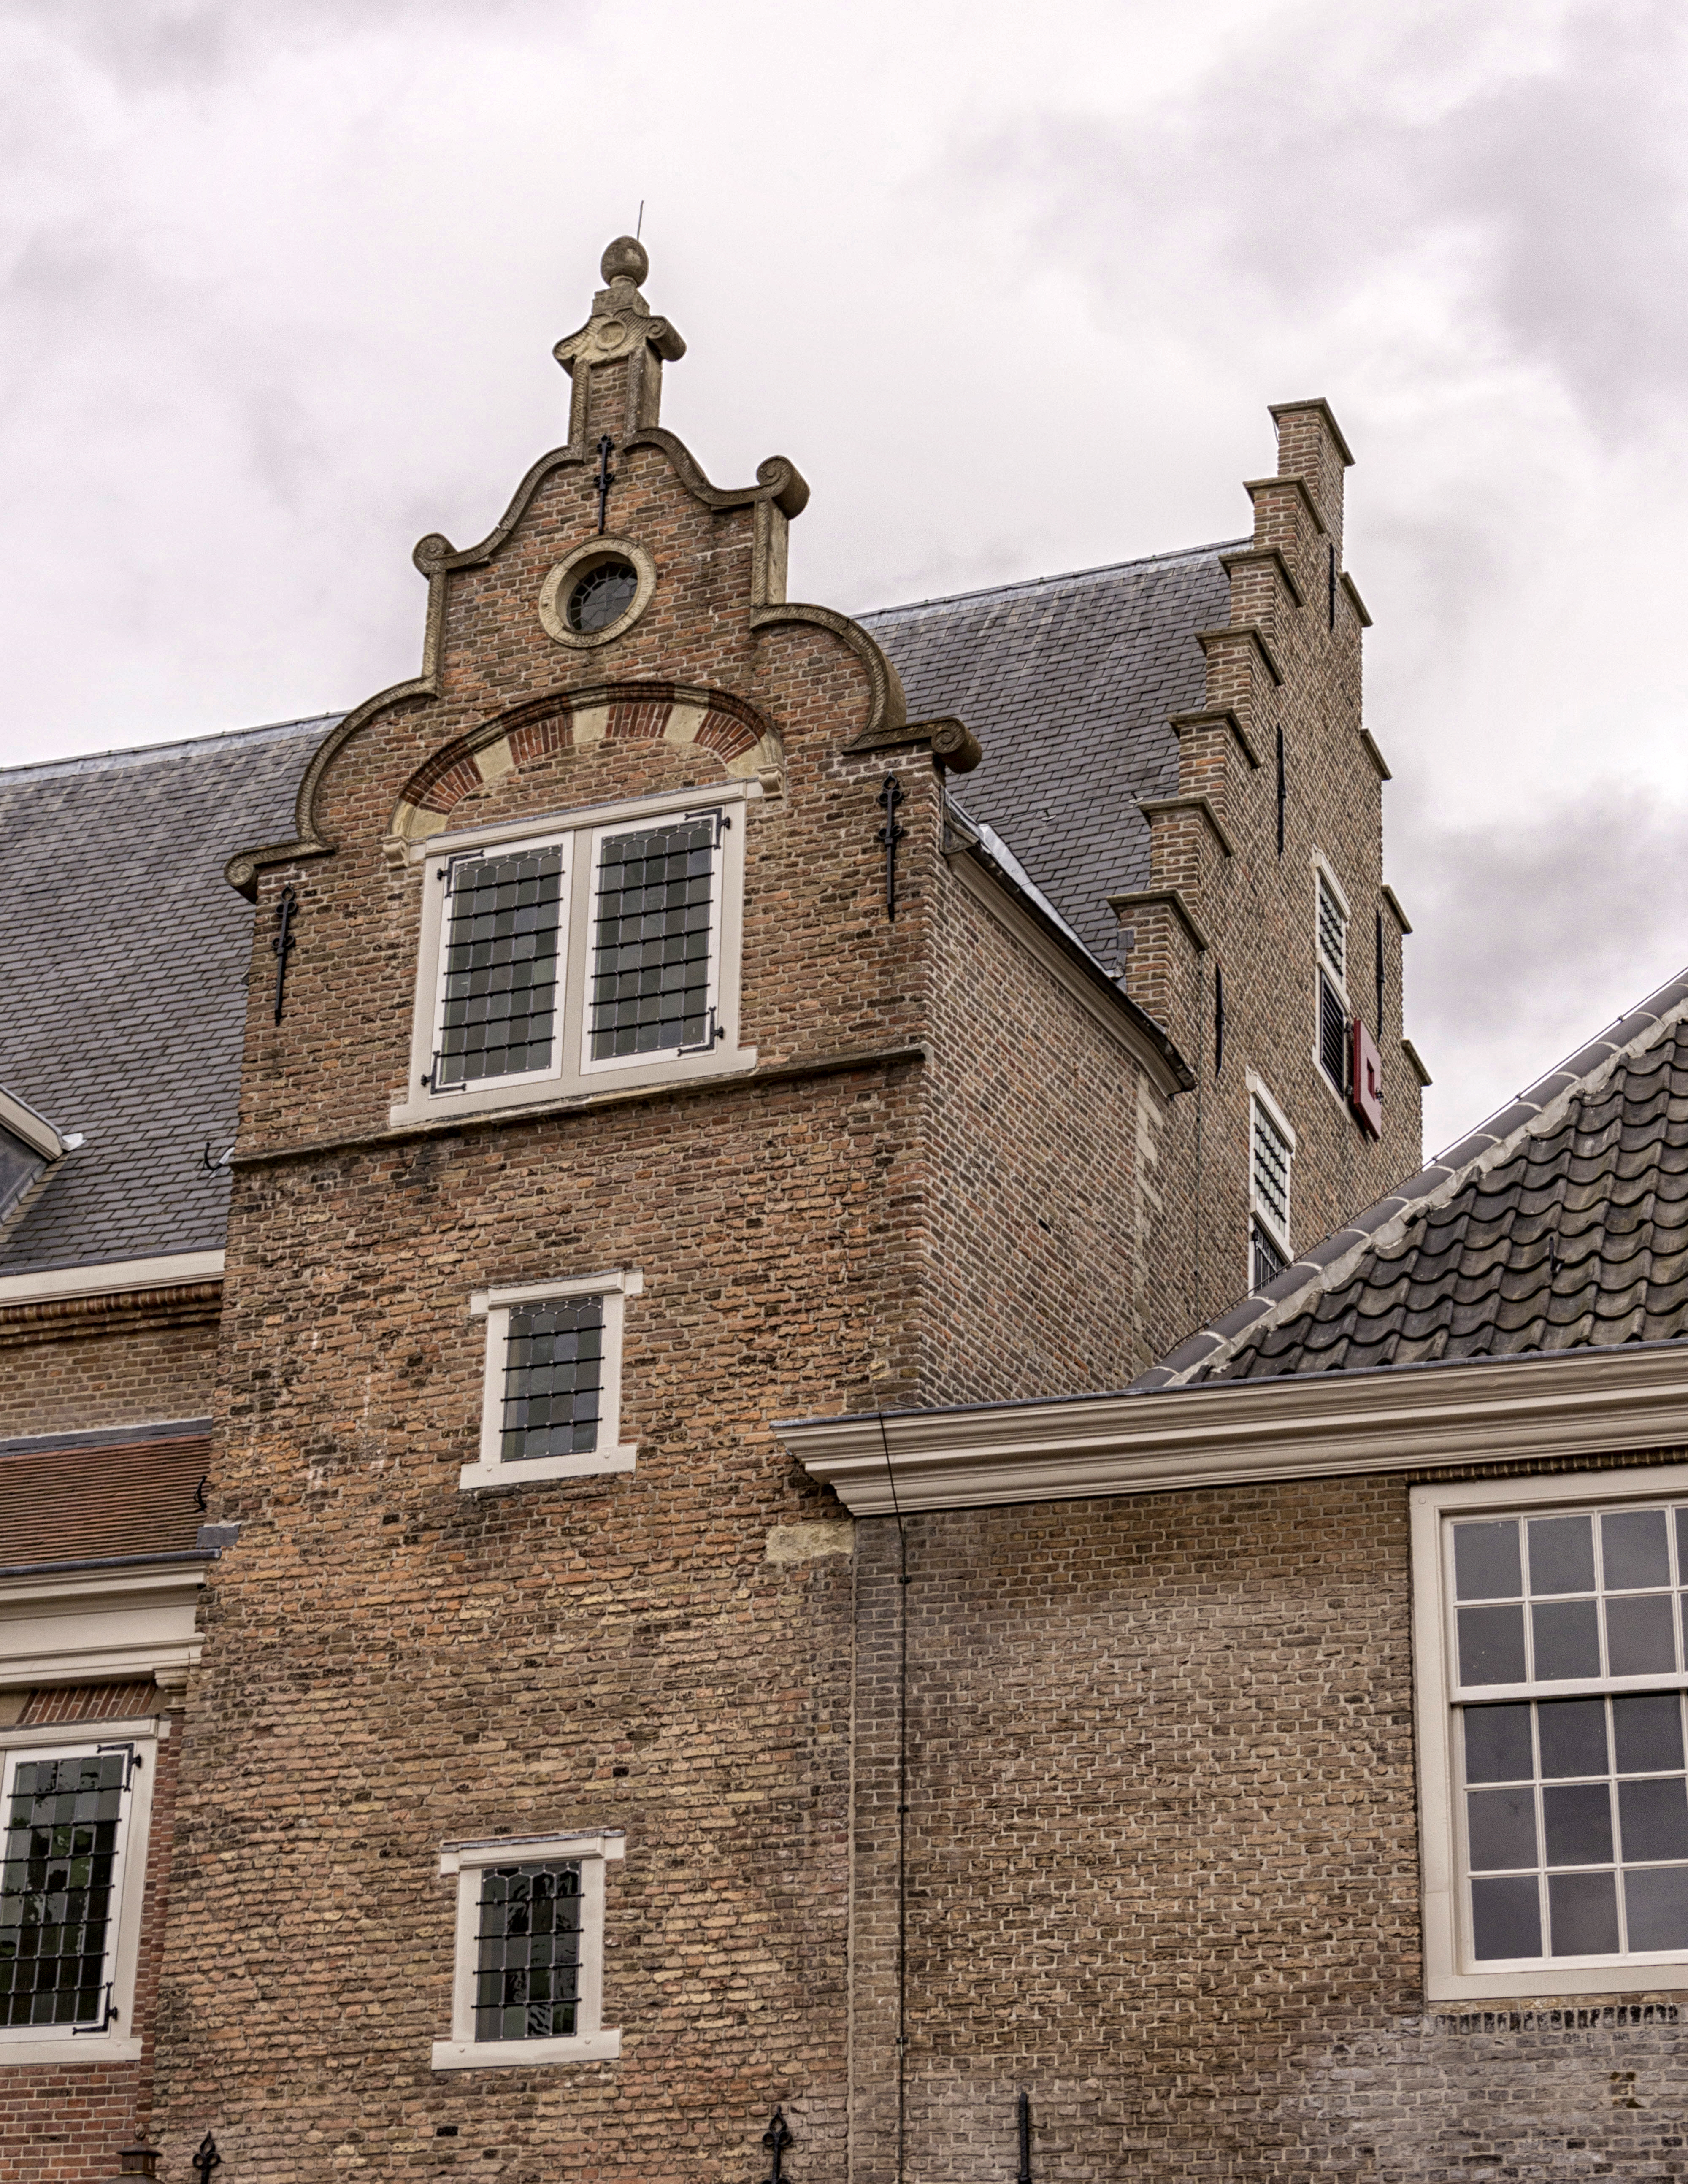
outdoor, architecture, photography, house, van, roof, building, photo, tower, facade, church, chapel, nikon, historic, place of worship, holland, nederland, steeple, dutch, monastery, outdoorphotography, picture, photograph, fotos, foto, fotografie, geheugen, paulvandevelde, pdvandevelde, padagudaloma, dordrecht, stadsfotografie, historisch, stadswandeling, architectuur, pvdvfotografie, pdvandeveldedordrecht, diep, rondjedordt, dedordtevaer, dutchphotography, nederlandsefotografie, dutchphotogaraphy, totallydutch, fotografienederland, hollandsefotografie, fotografieholland, dordtmonumenteel, fotosdordrecht, fotosvandordrecht, erfgoedcentrumdiep, openmonumentendag, paulvandeveldedordrecht, regionaalarchiefbeeldbank, regionaalarchiefbeeldbankdiephet